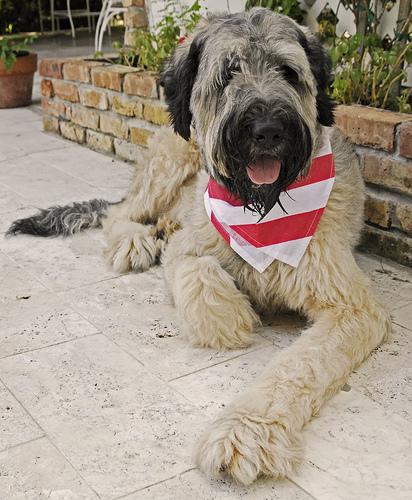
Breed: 230-n000041-briard